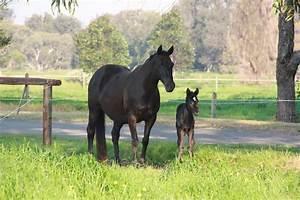
horse